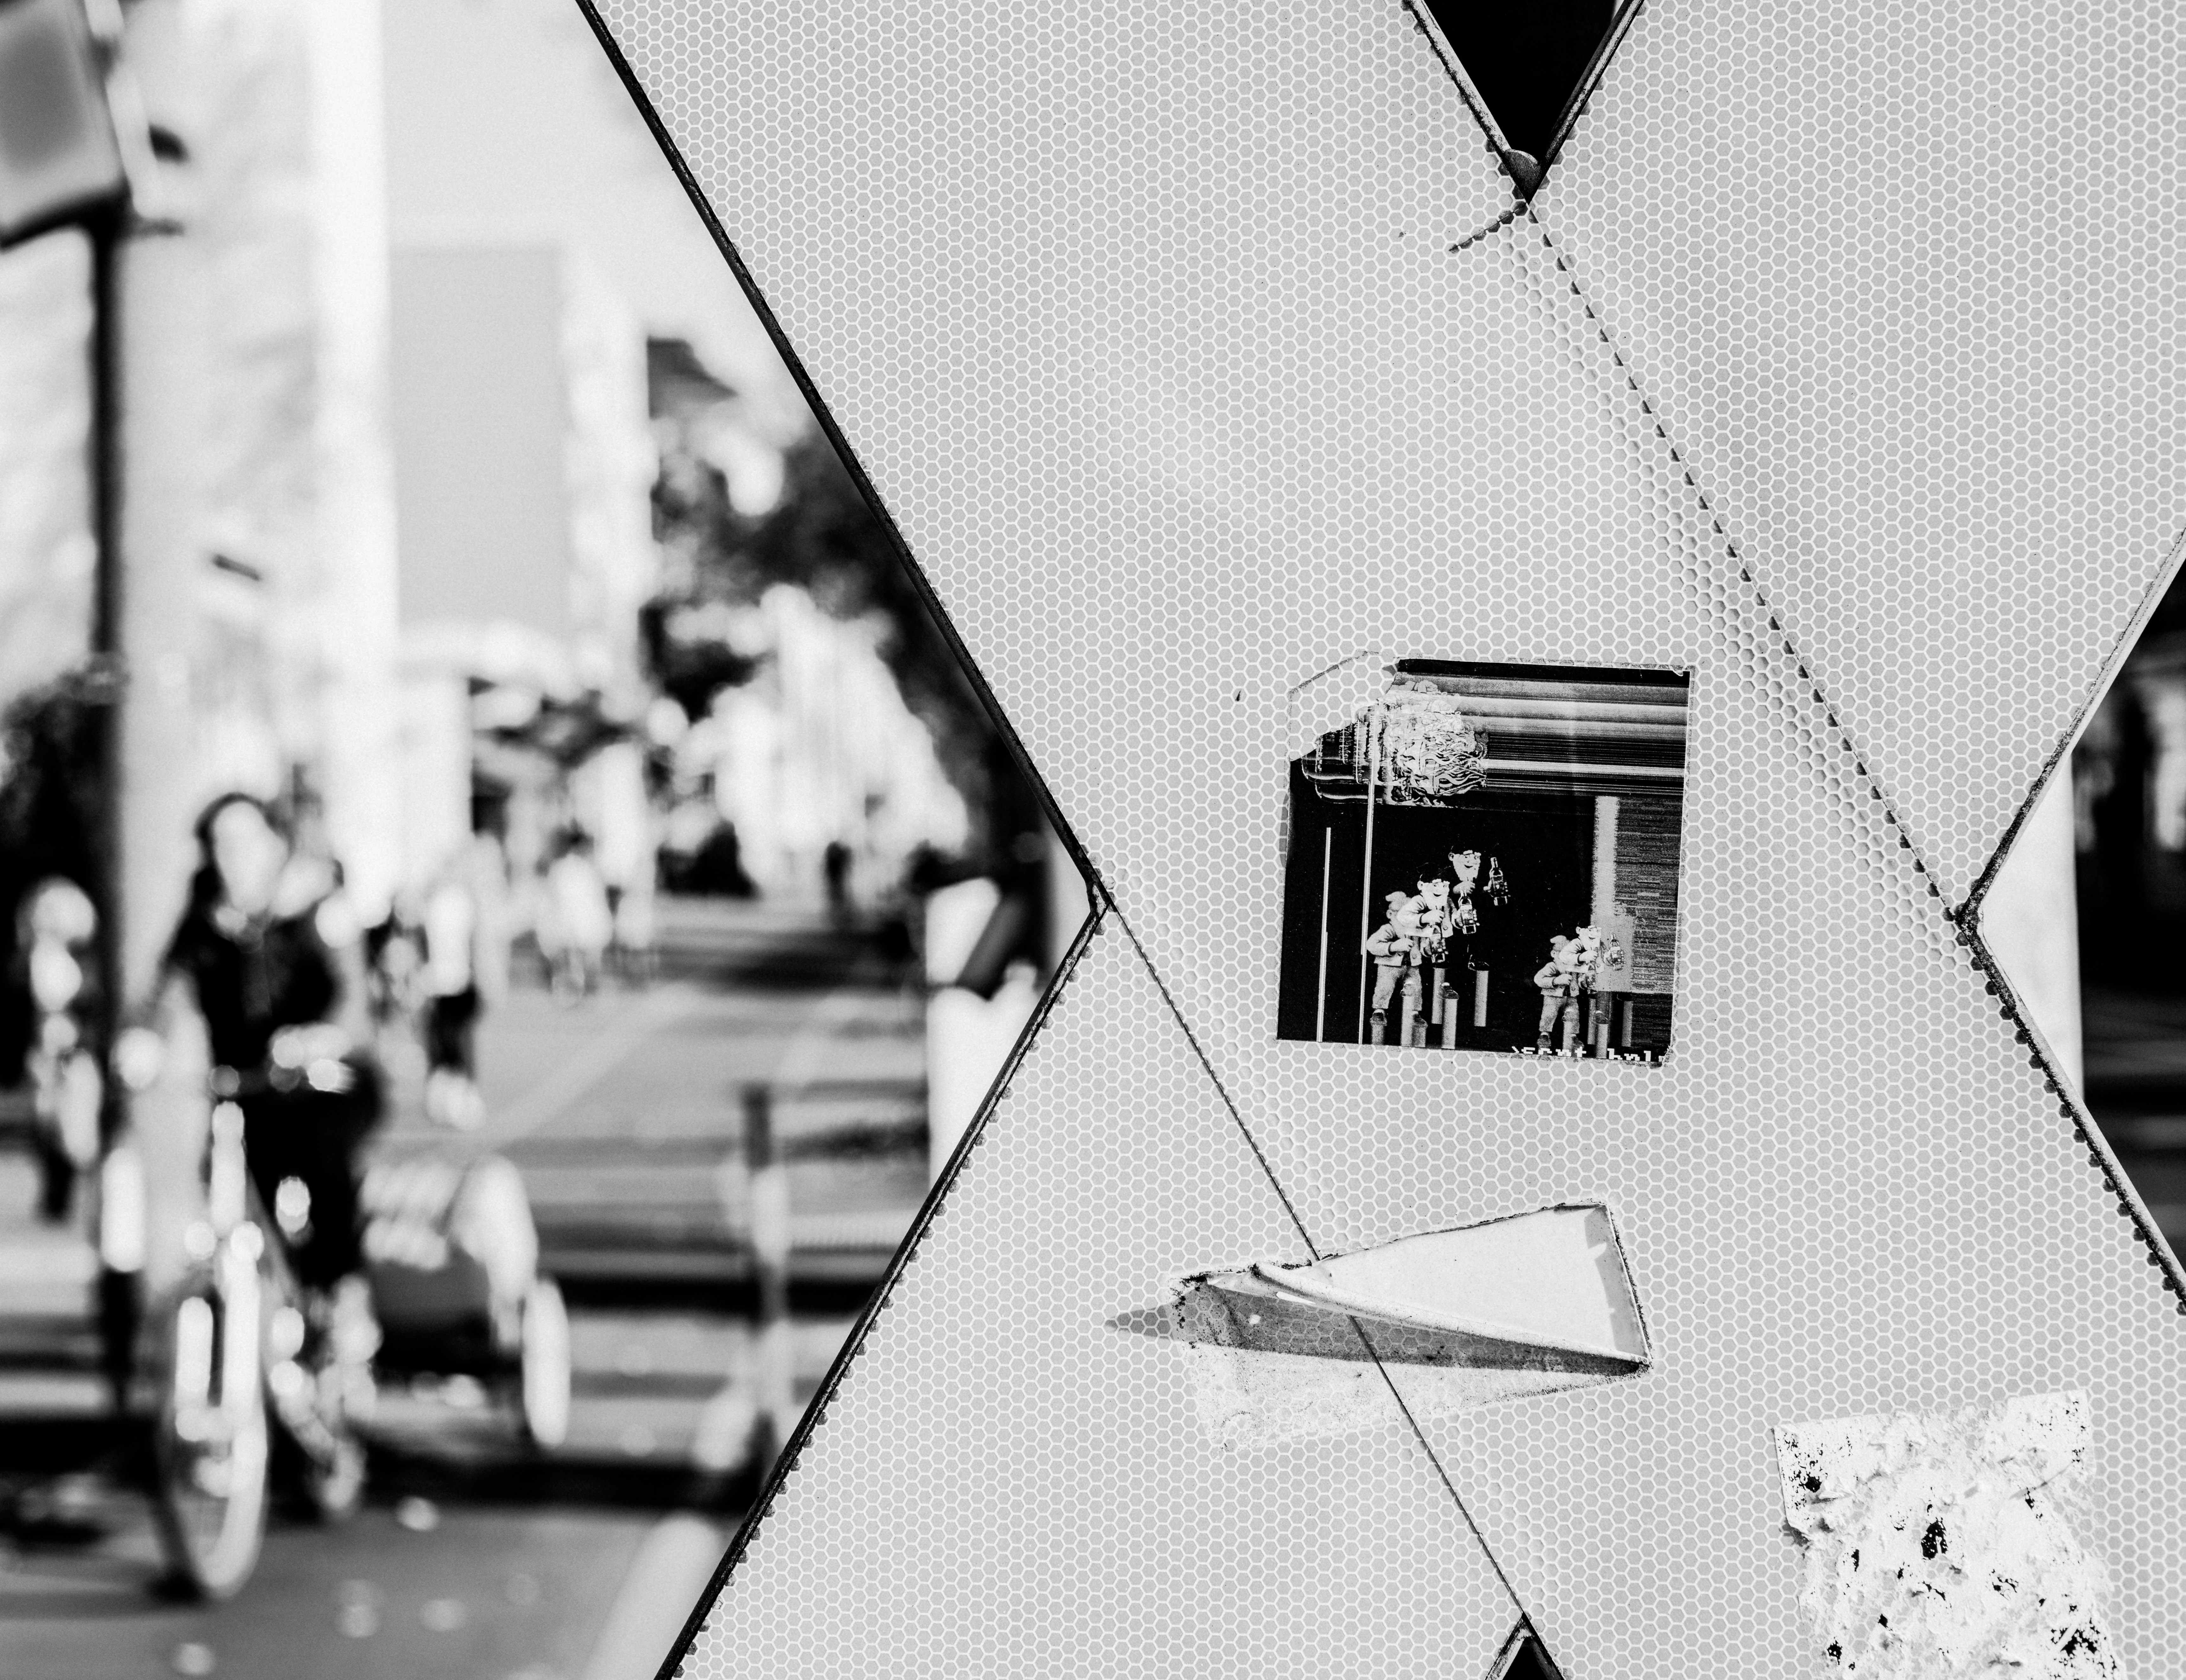
mobile, black and white, white, street, photography, urban, line, color, black, monochrome, cycling, moving, art, mono, 50mm, stadt, move, photograph, snapshot, germany, deutschland, cologne, koln, kunst, sony, shape, summicron, verkehr, monochrom, alpha7rii, mobility, sustainability, ar, radfahren, zita, nachhaltig, whine, beweging, unterwegs, cieca, monochrome photography